Girona Cathedral

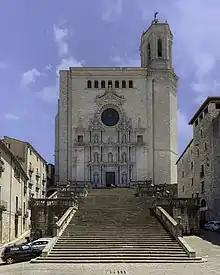
West façade and the grand Baroque staircase

The Cathedral of Saint Mary (Catalan: "Catedral de Santa Maria") is a Roman Catholic cathedral located in Girona, Catalonia, Spain. It is the seat of the Roman Catholic Diocese of Girona.